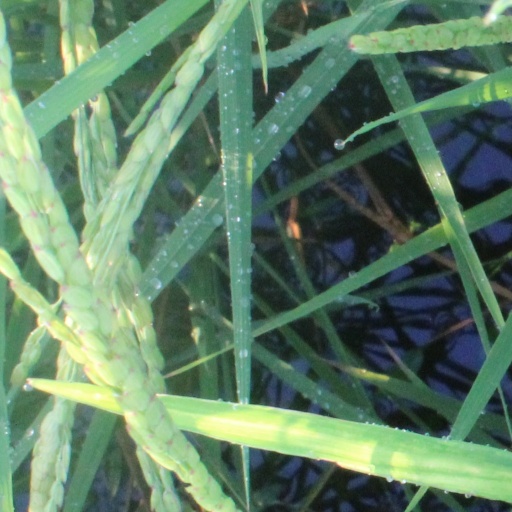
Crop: rice